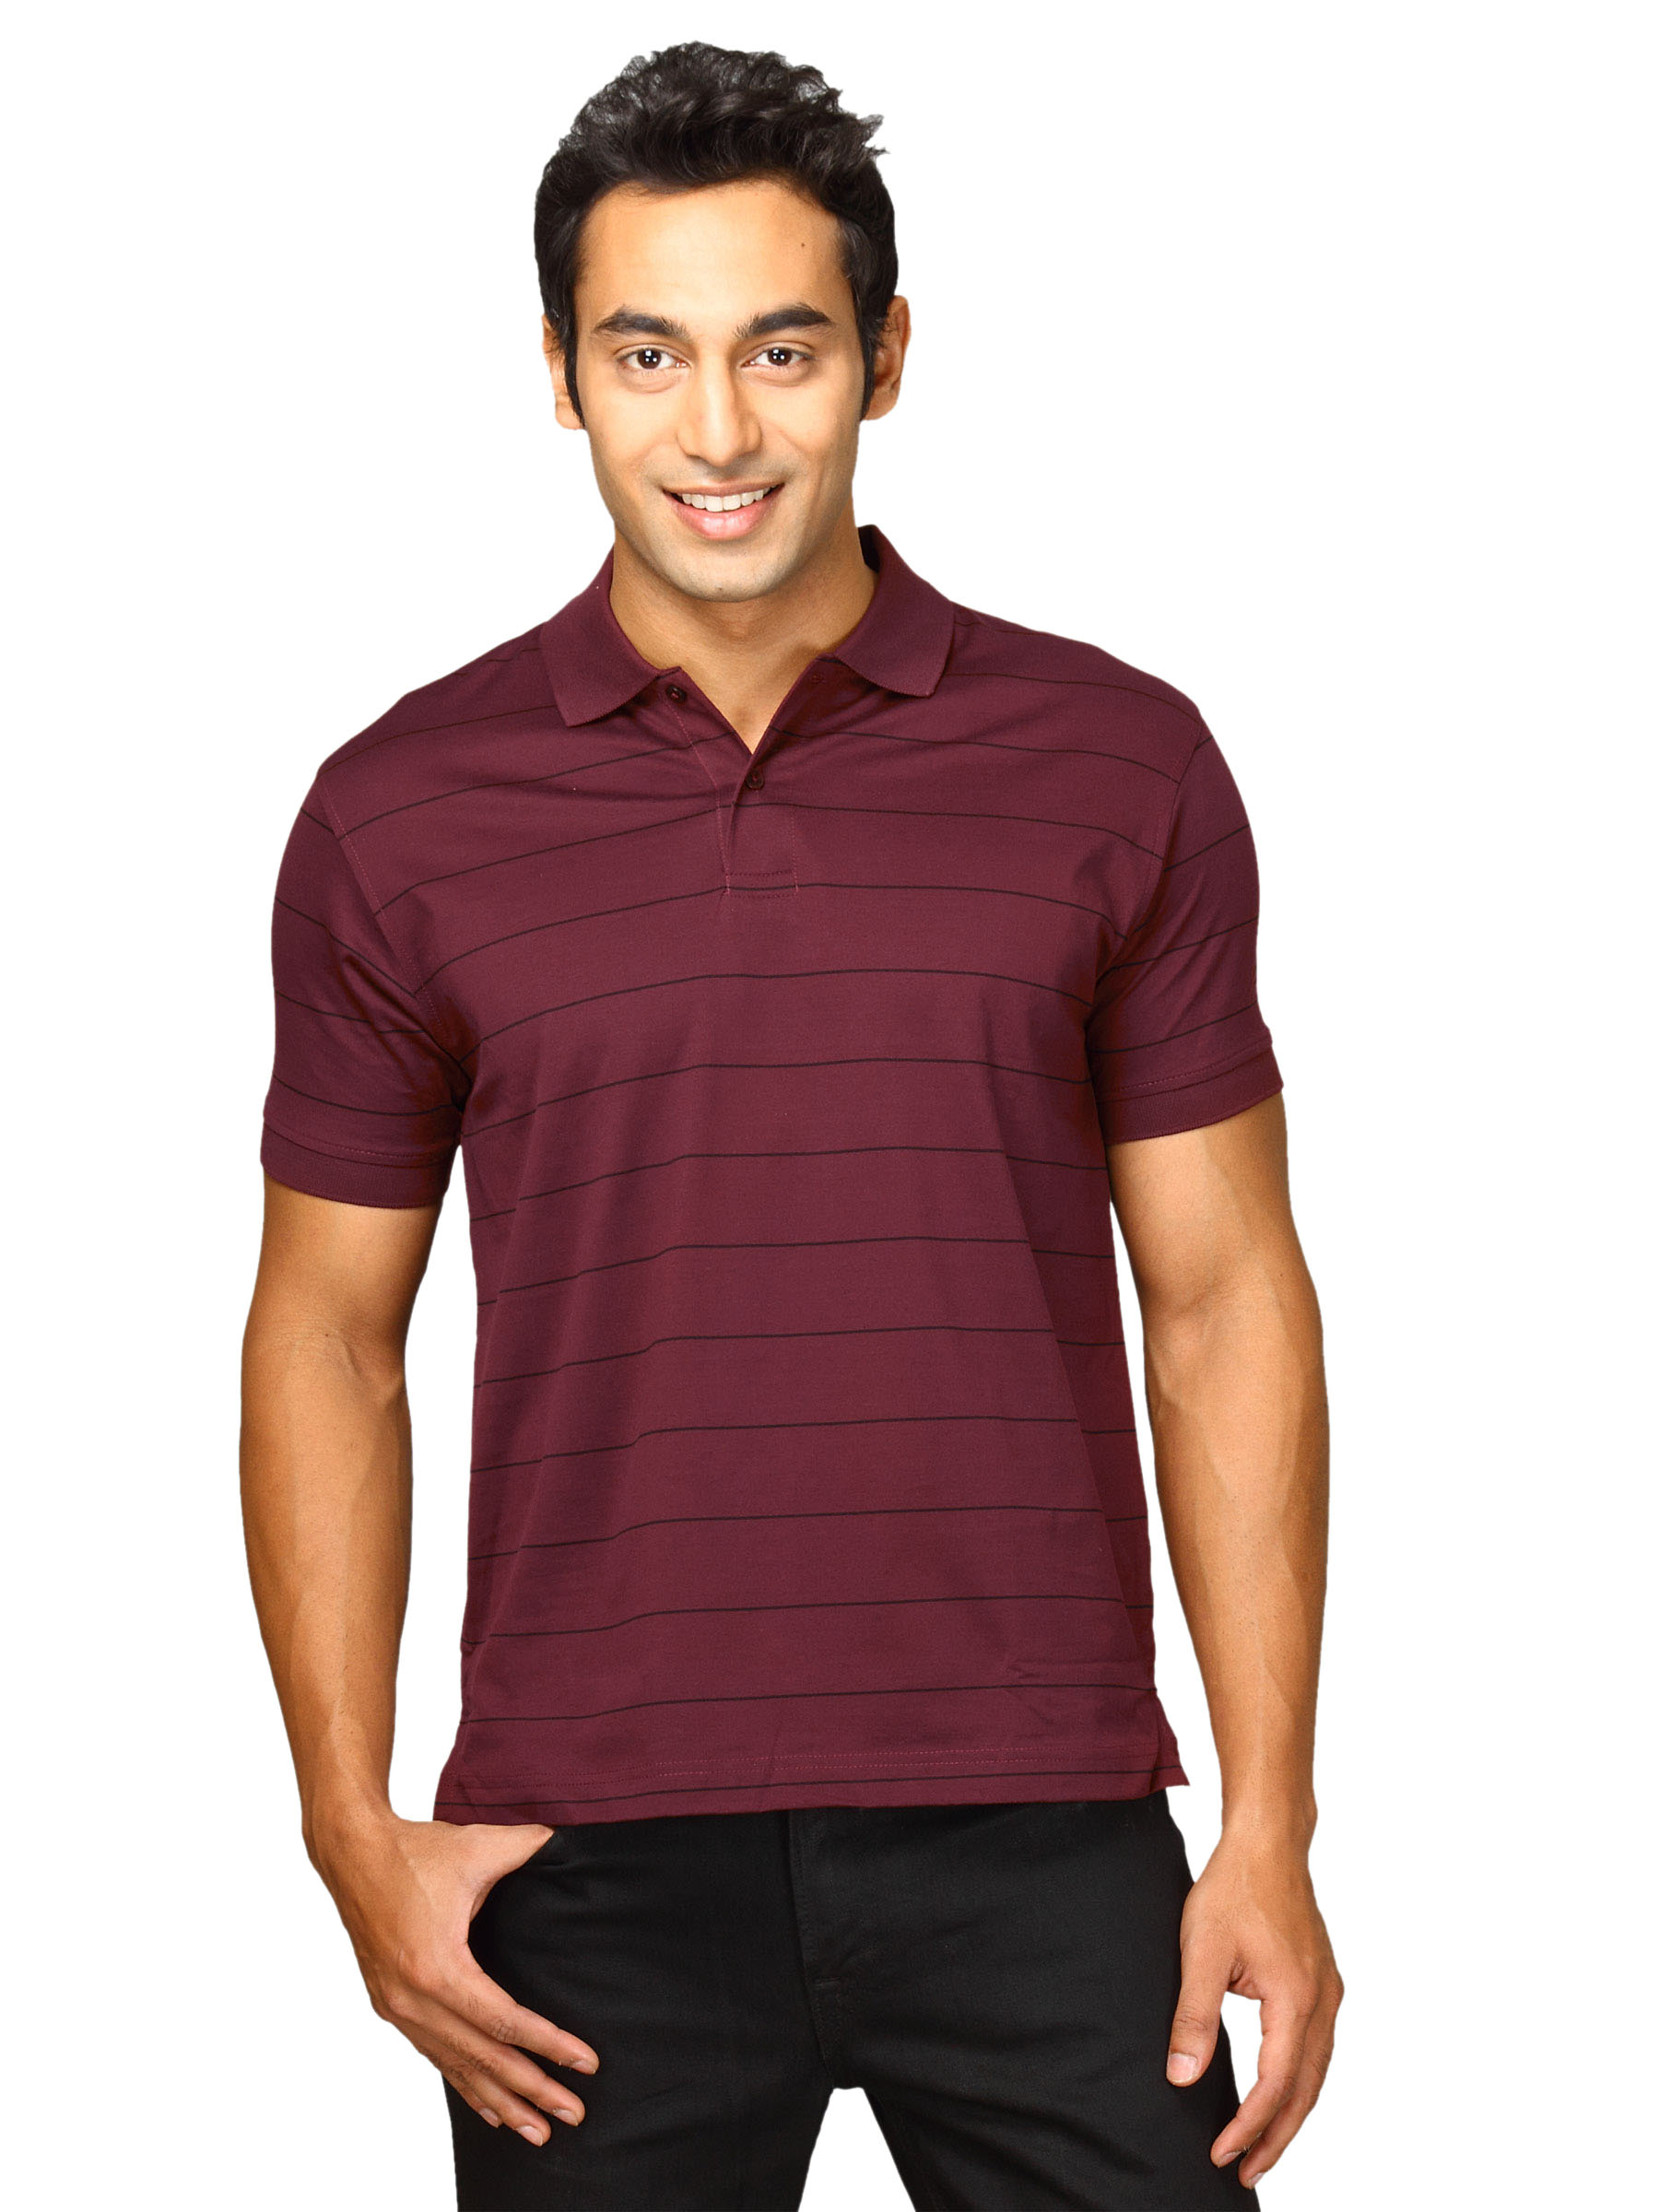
Proline Men Burgundy Striped Polo T-shirt
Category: Apparel / Topwear / Tshirts
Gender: Men
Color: Burgundy
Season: Summer 2011
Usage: Casual